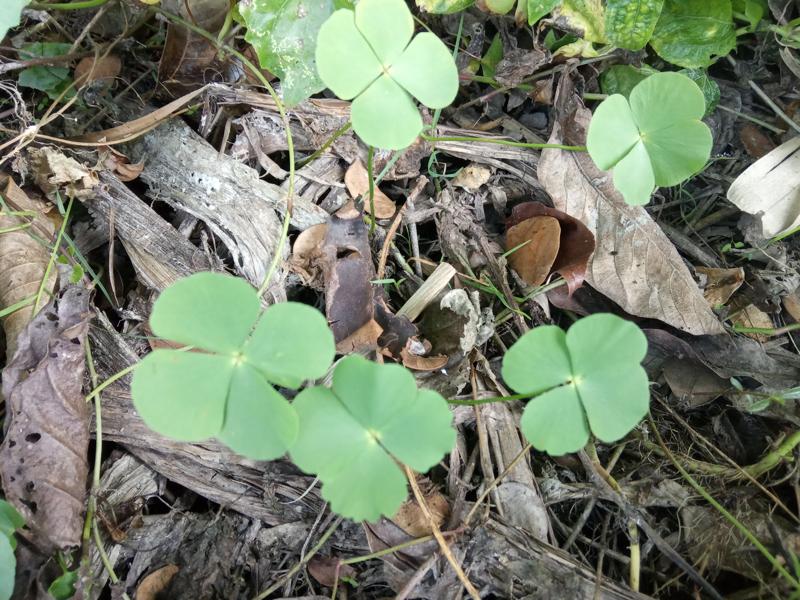
Weed species: Marsilea minuta